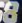
Number: 8